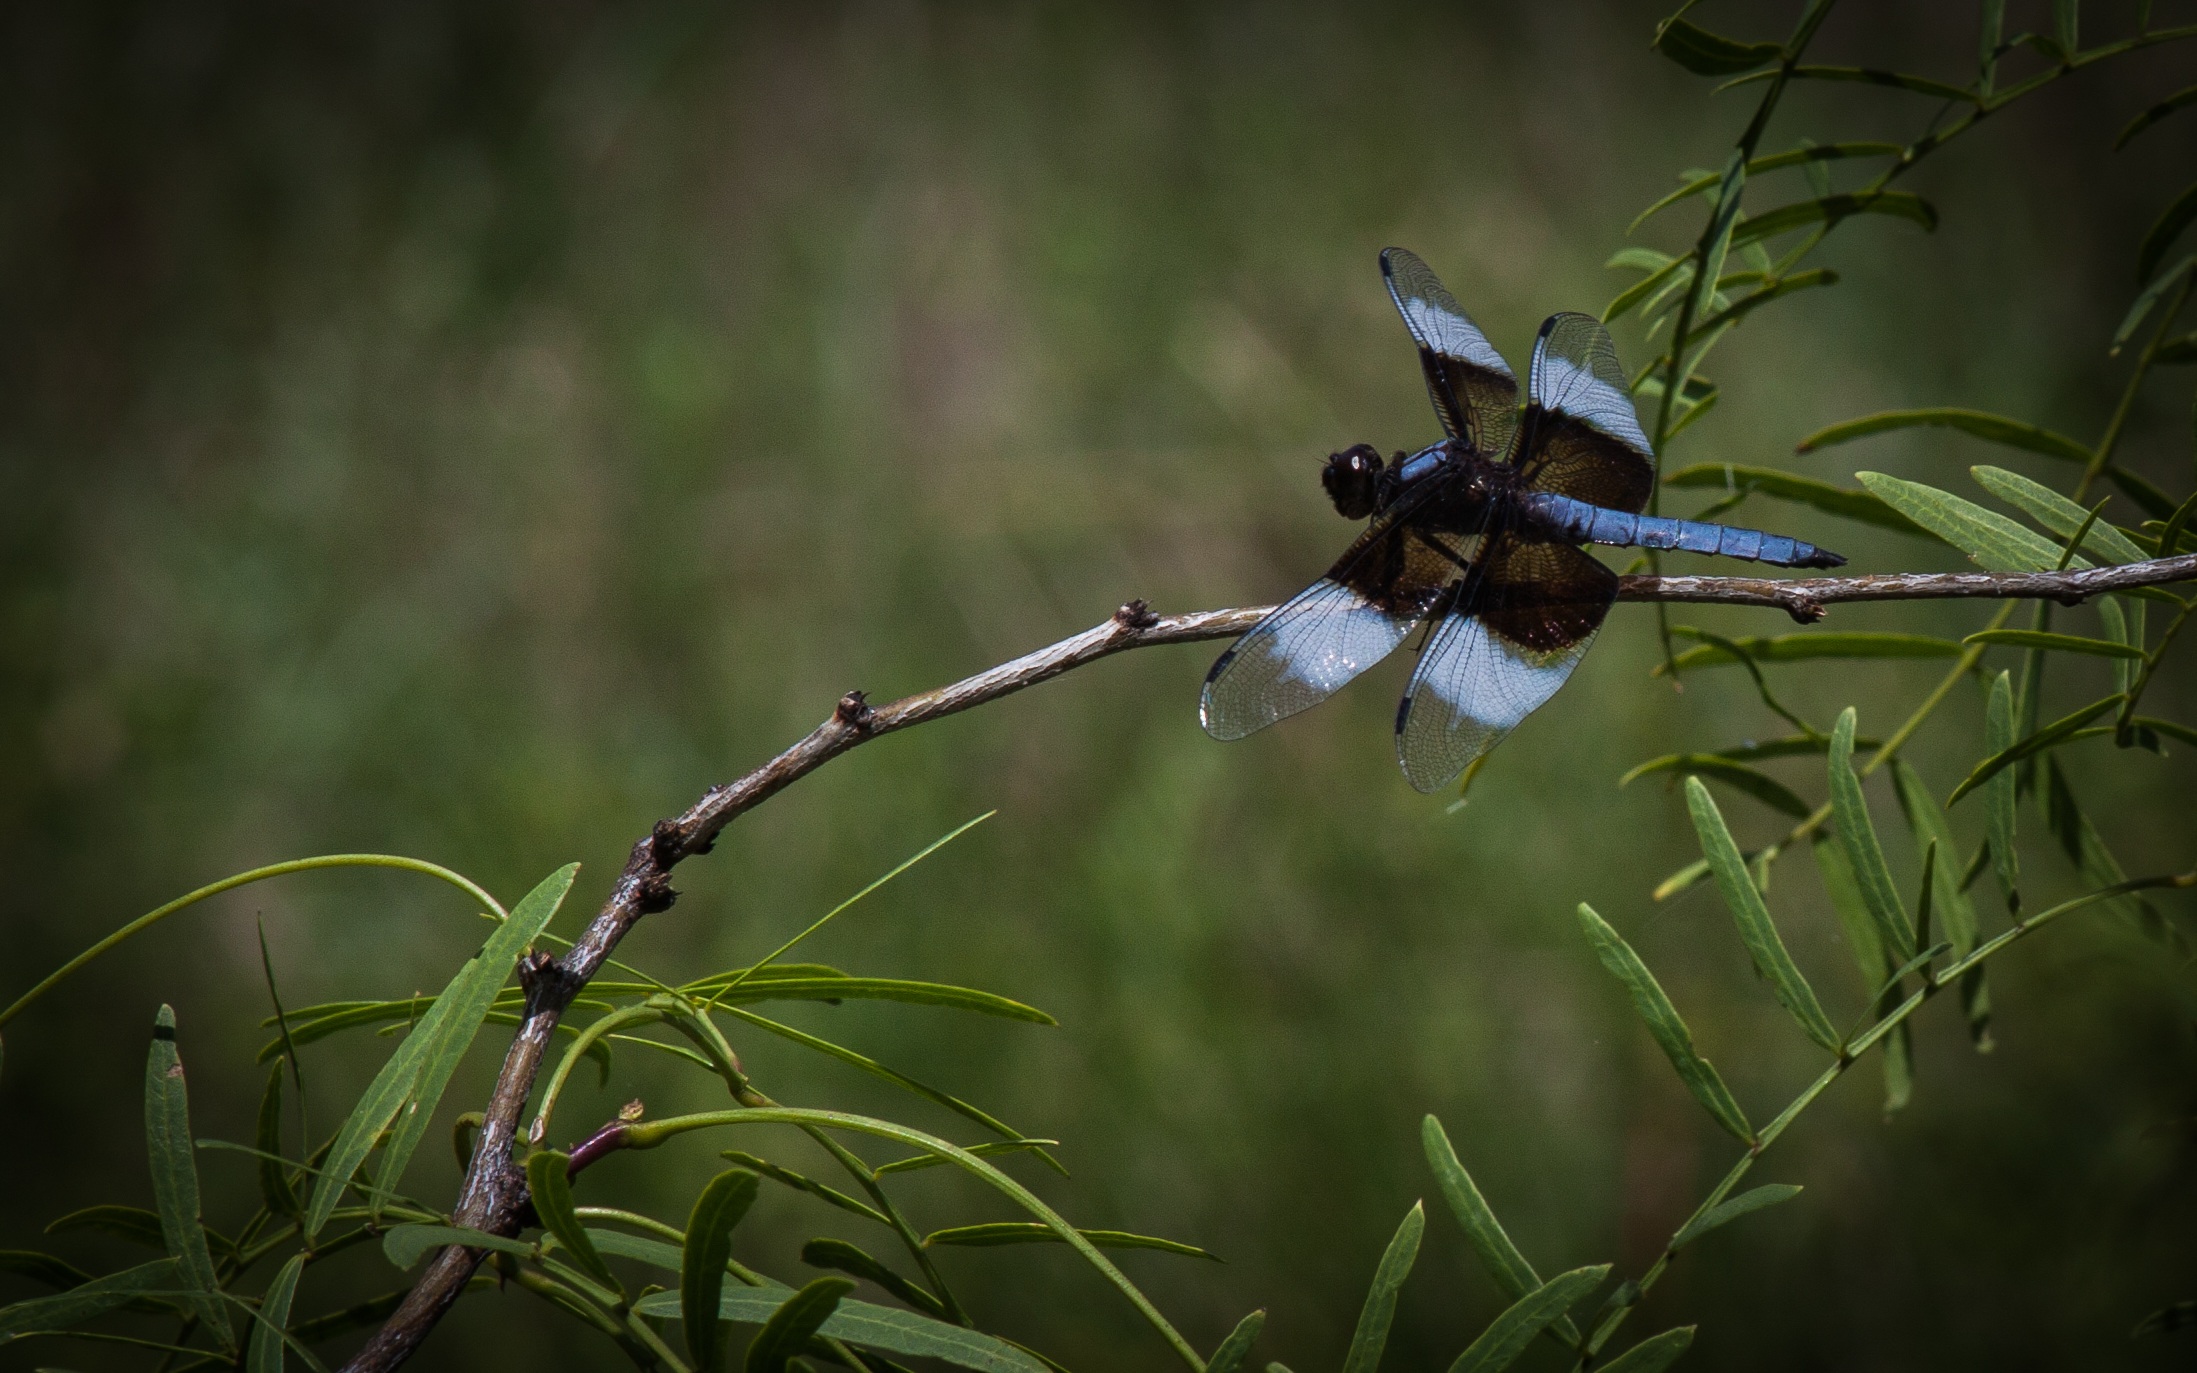
nature, grass, branch, plant, leaf, flower, wildlife, green, insect, botany, flora, fauna, invertebrate, wildflower, close up, spider, dragonfly, macro photography, plant stem, dragonflies and damseflies